George M. Rhodes

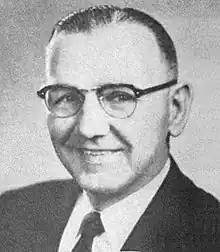
Rhodes 1957

He was elected as a Democrat to the 81st Congress in 1948, defeating incumbent Republican Congressman Frederick A. Muhlenberg, and re-elected to the nine succeeding Congresses (January 3, 1949 – January 3, 1969). He was not a candidate for reelection in 1968.